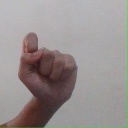
अक्षर: घ